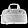
Label: Bag